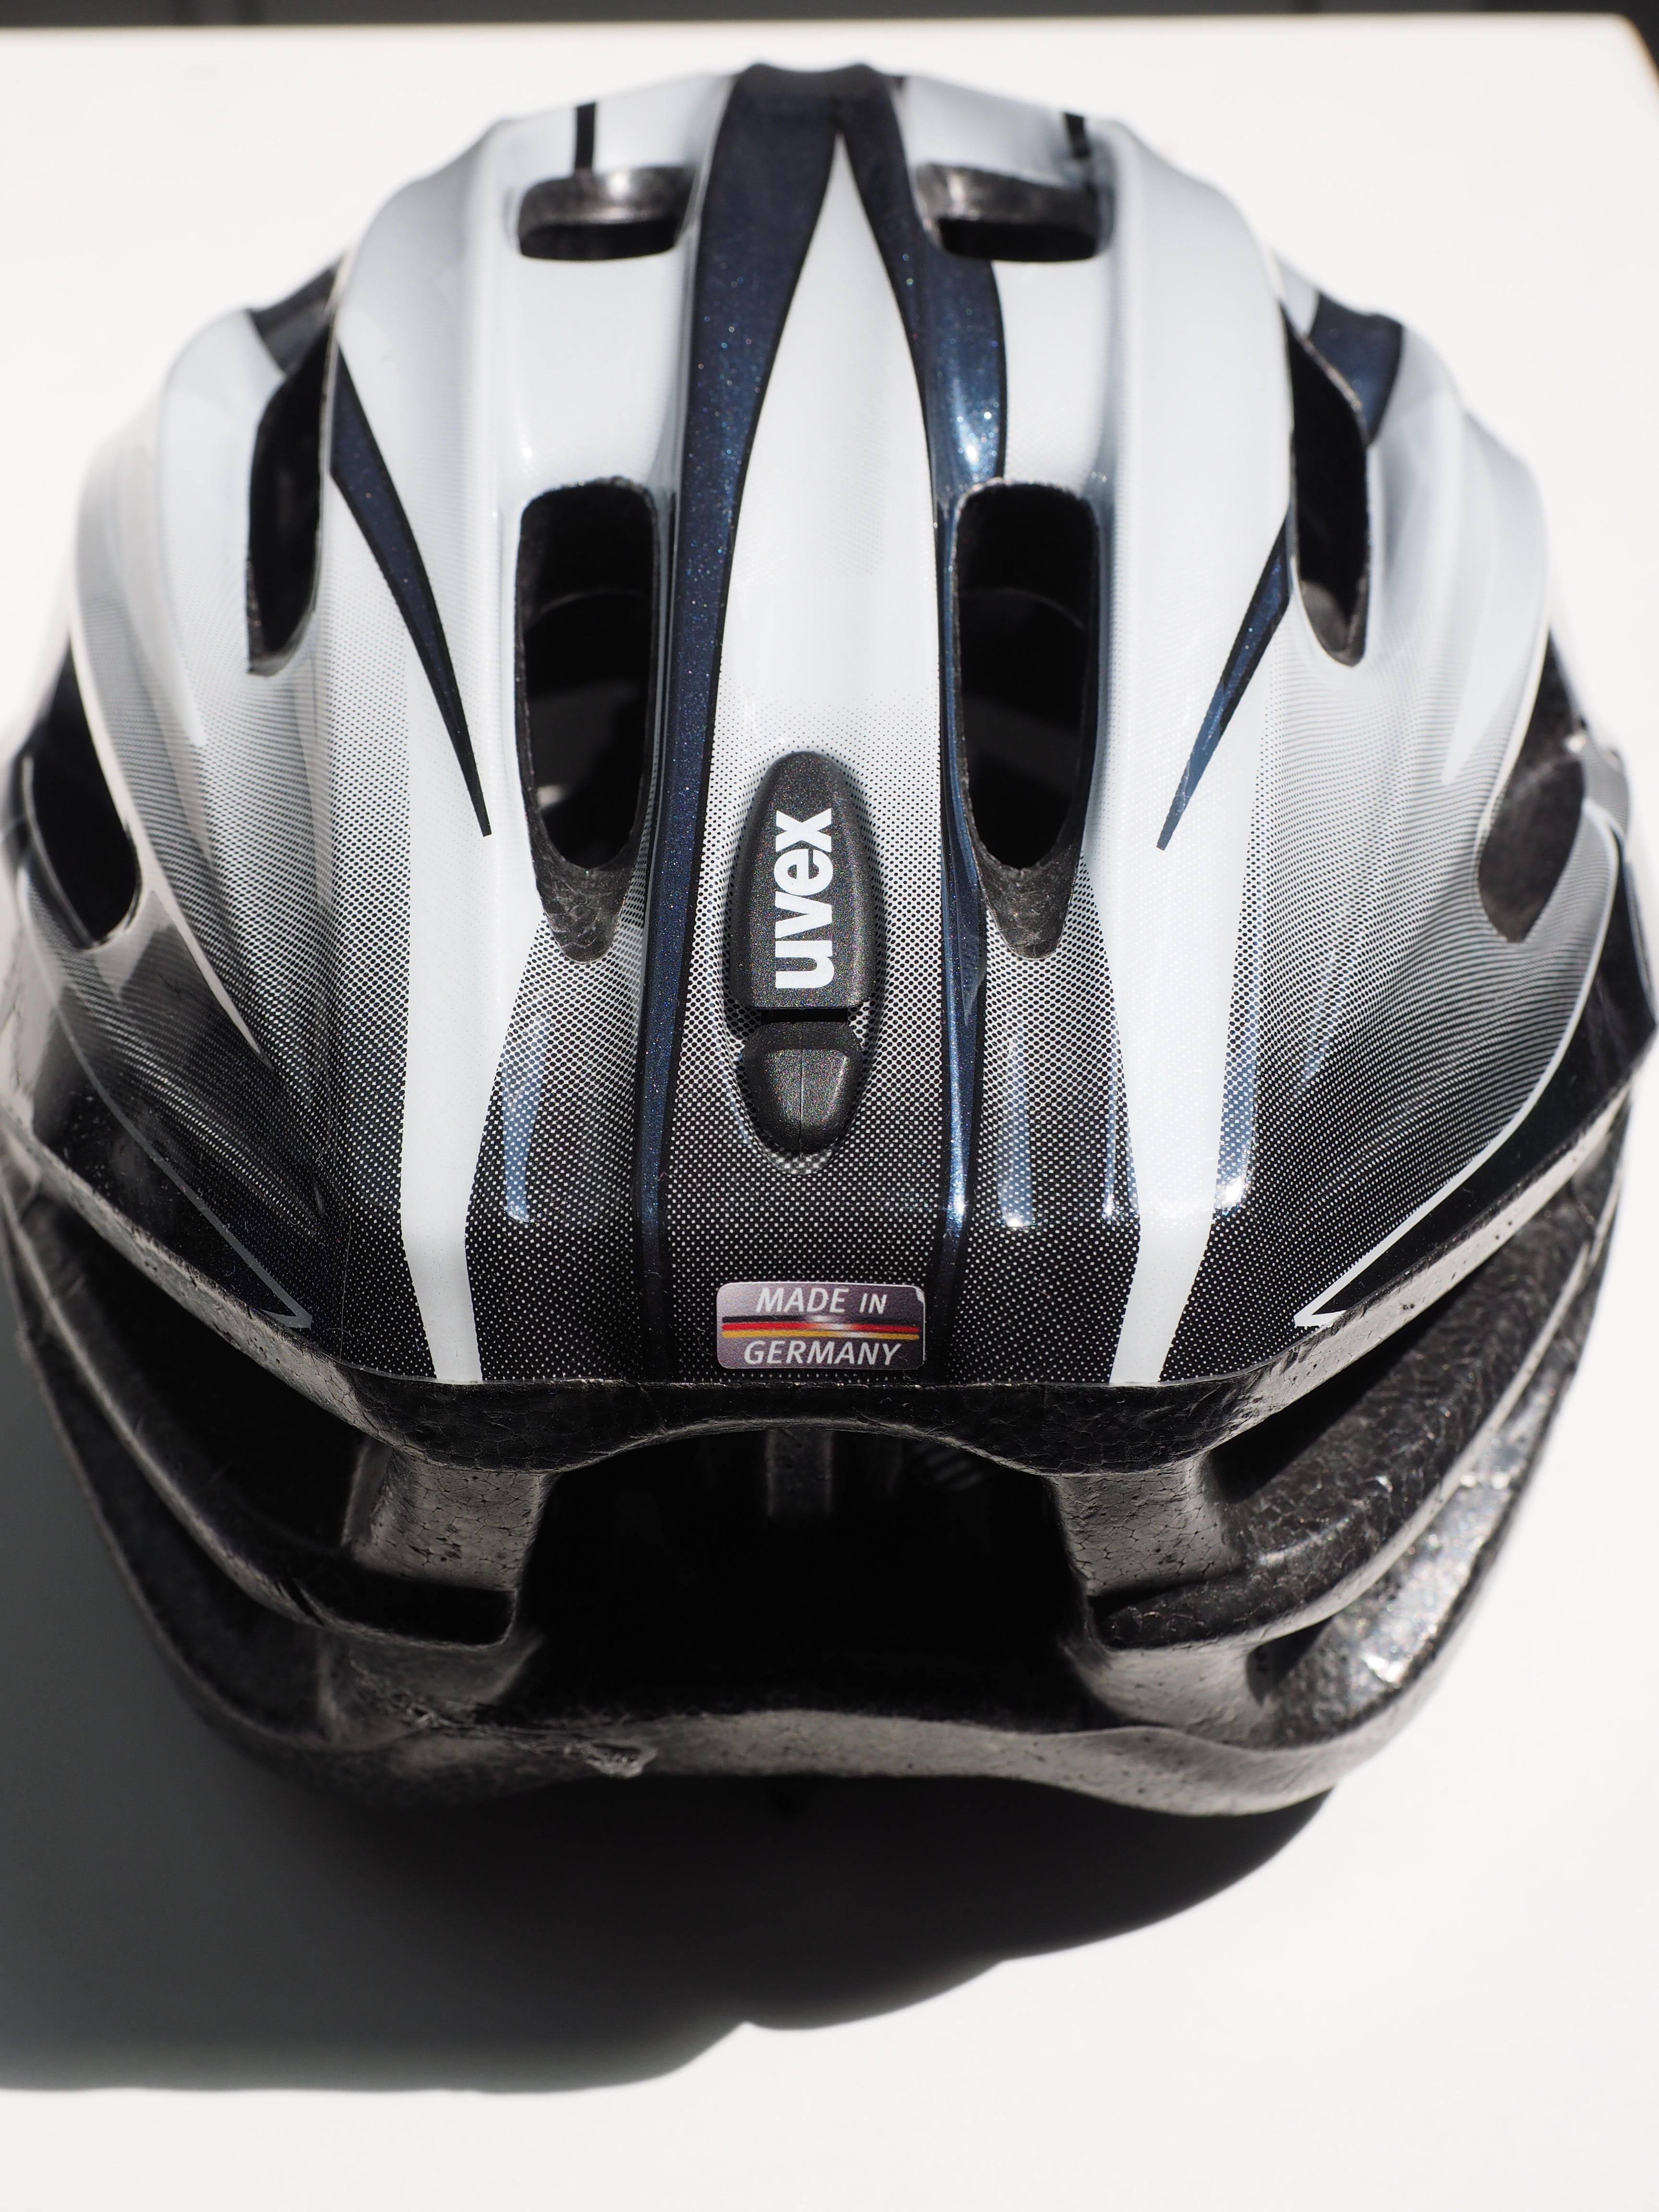
white, clothing, black, headgear, sports equipment, cycling, helmet, goggles, helm, protection, head protection, motorcycle helmet, bicycle helmet, automotive exterior, personal protective equipment, football equipment and supplies, radhelm